Schuylkill Navy

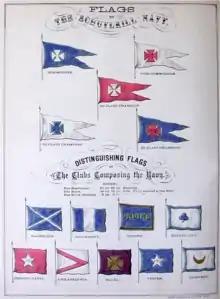
Flags of the nine member clubs of the Schuylkill Navy in 1870.

In 1867 the Navy admitted Iona (the 1st), but Iona terminated its membership after it became part of Crescent Boat Club, which joined in 1868. In April 1868 rowers split from Neptune to form the second Atlantic Boat Club. Keystone (the 2nd) joined the Navy in February 1870, but resigned by the end of the year. Washington Boat Club was renamed Vesper Boat Club in 1870, then resigned in 1871, and was not a member again until 1879. Bachelors resigned in 1870 and did not rejoin until 1882. West Philadelphia Barge Club and College Boat Club joined in 1873 and 1875 respectively.